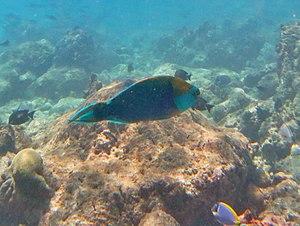
Un poisson-perroquet à gorge verte (Scarus prasiognathos) aux Maldives (Landaagiraavaru, atoll de Baa).
L'atoll de Baa est un archipel circulaire des Maldives situé dans la division administrative du même nom, et comprenant géographiquement la moitié sud de l'atoll Maalhosmadulu.
Scarus est un genre de poissons marins de la famille des Scaridae ; ils sont communément appelés « poissons-perroquets ».
Scarus prasiognathos est une espèce de poissons-perroquets tropicaux, de la famille des Scaridae. On l'appelle souvent « Poisson-perroquet à gorge verte » en français.